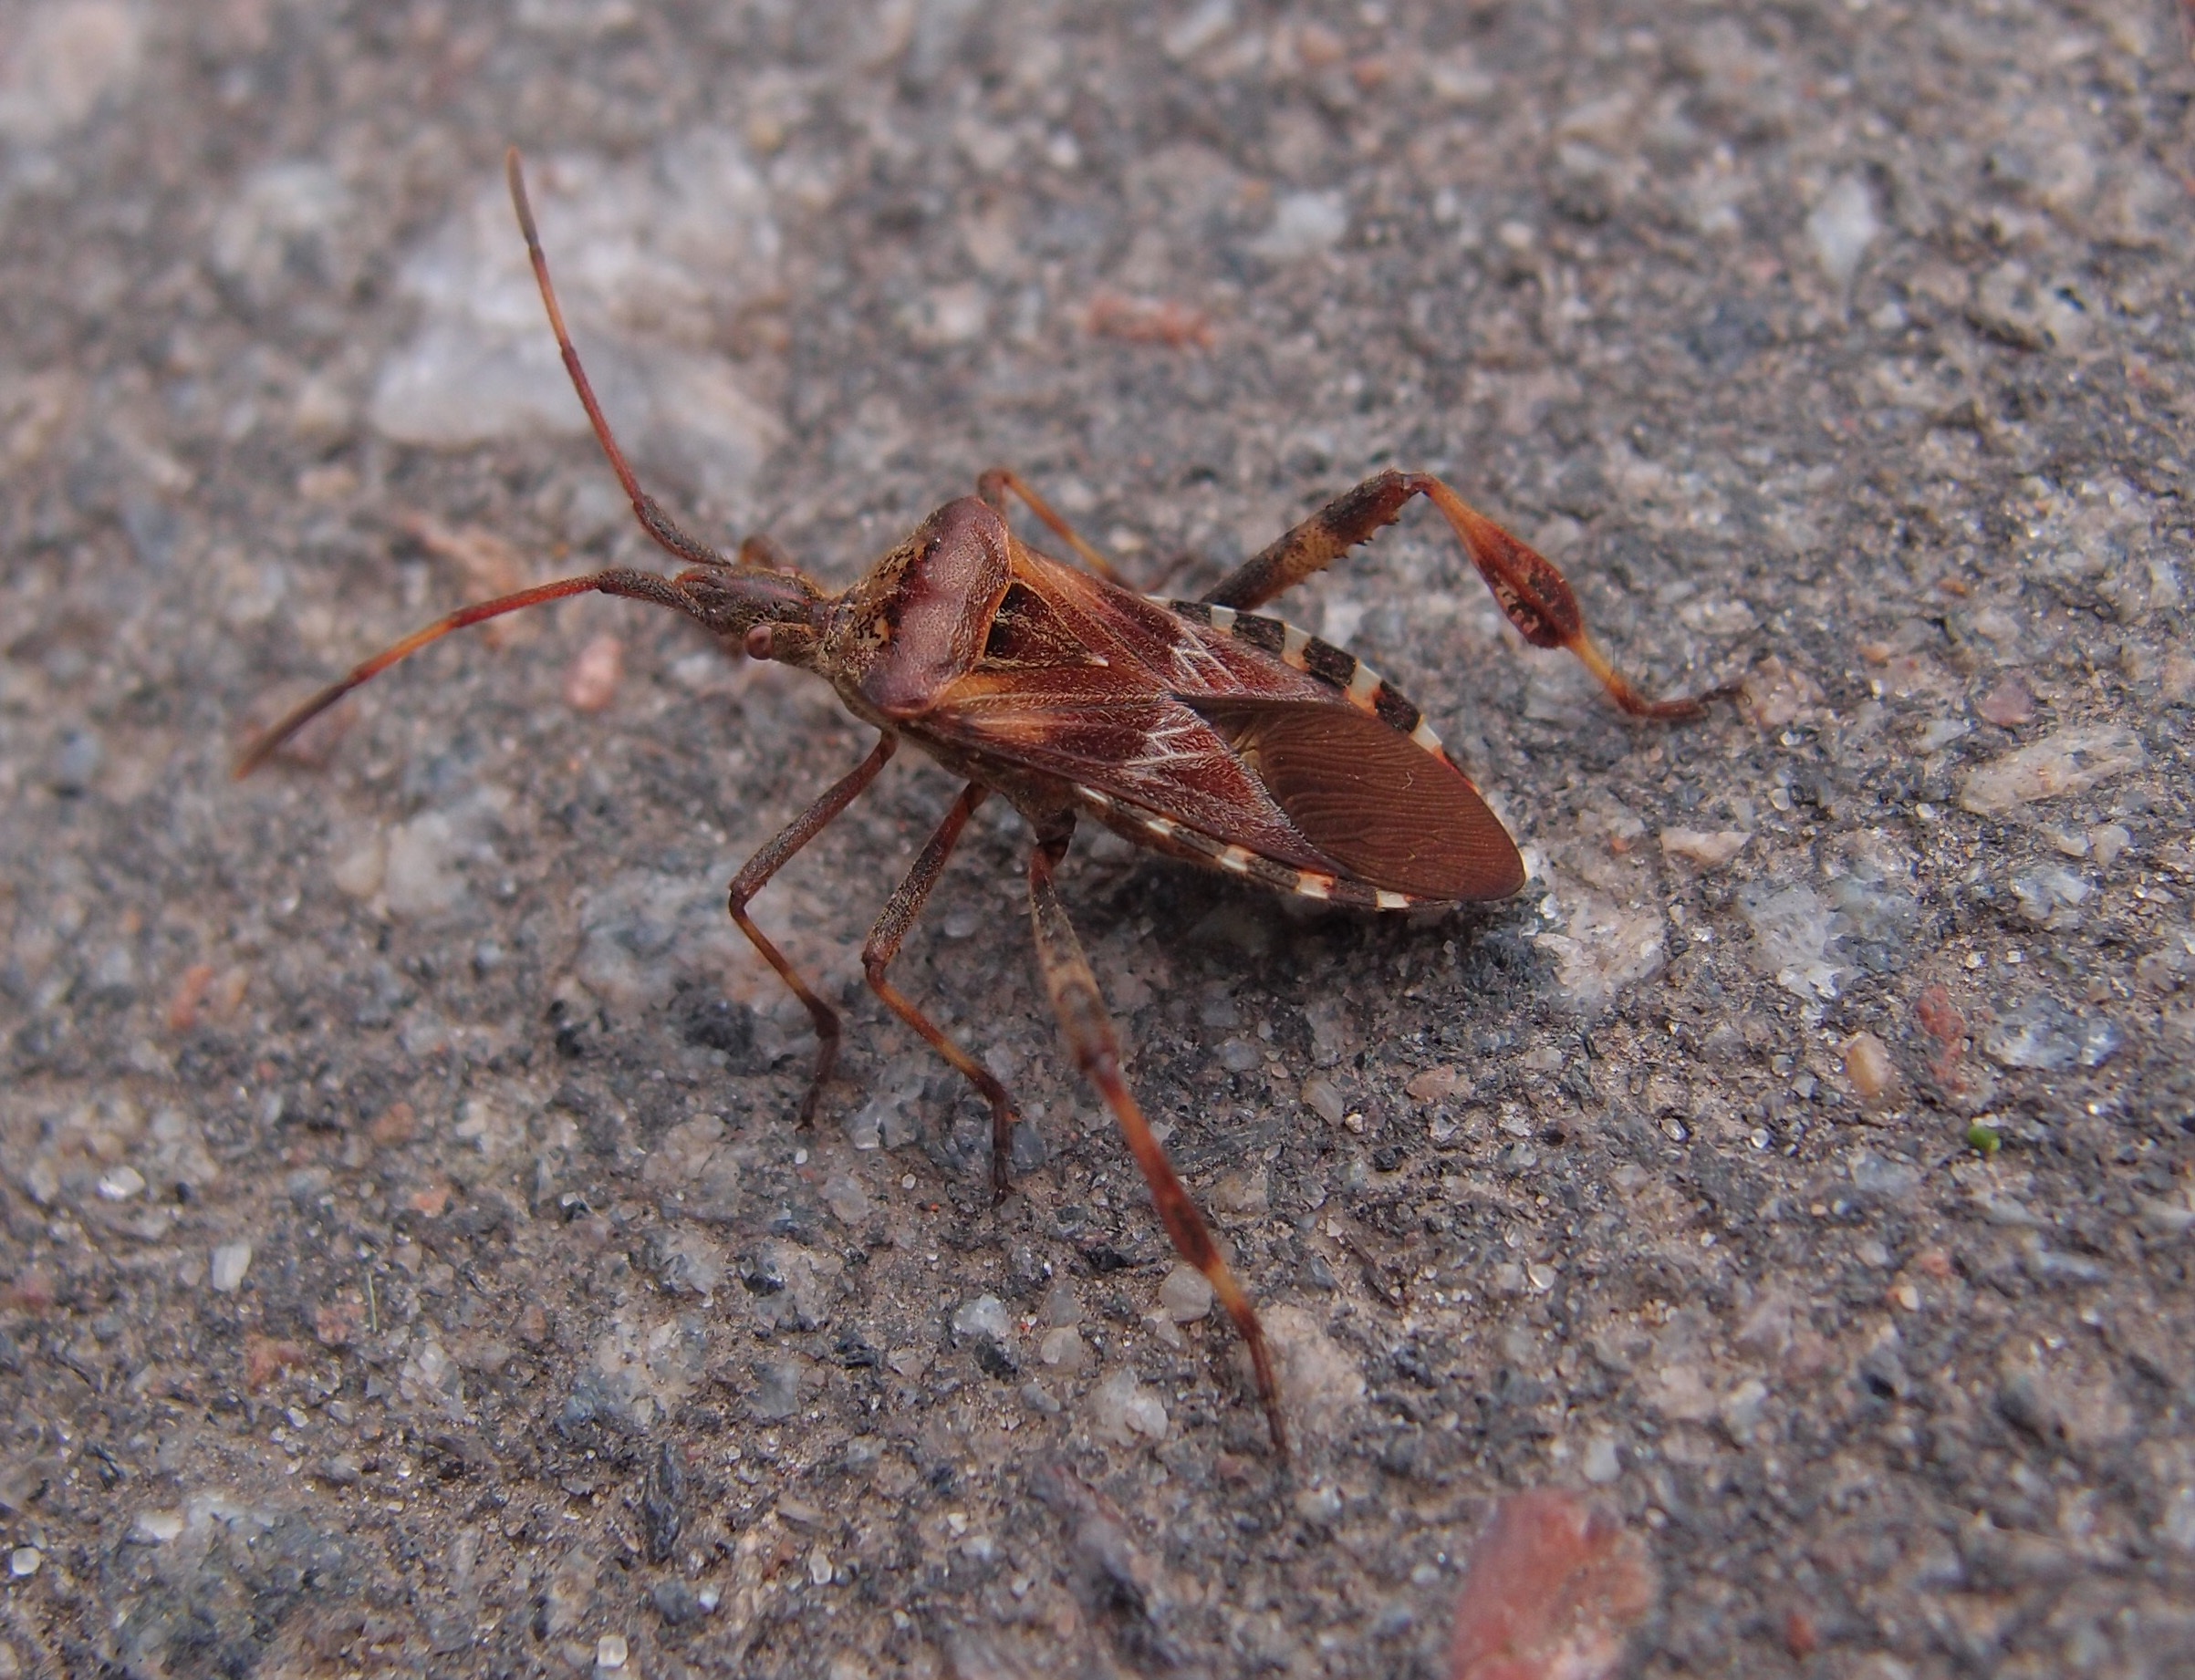
nature, leaf, summer, wildlife, insect, macro, bug, fauna, invertebrate, coil, close up, insects, beetle, creeps, macro photography, arthropod, ground beetle, wolf spider, tipster